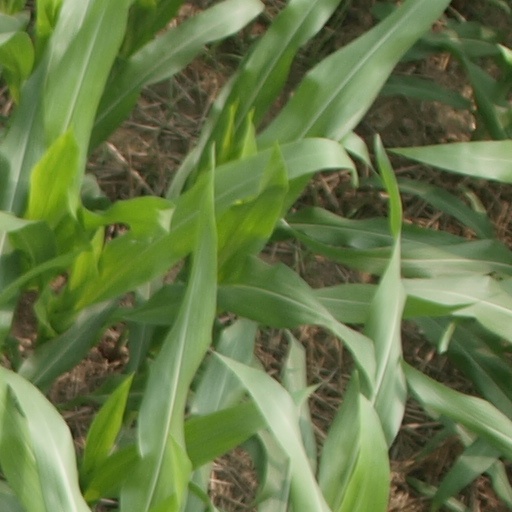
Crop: maize; corn